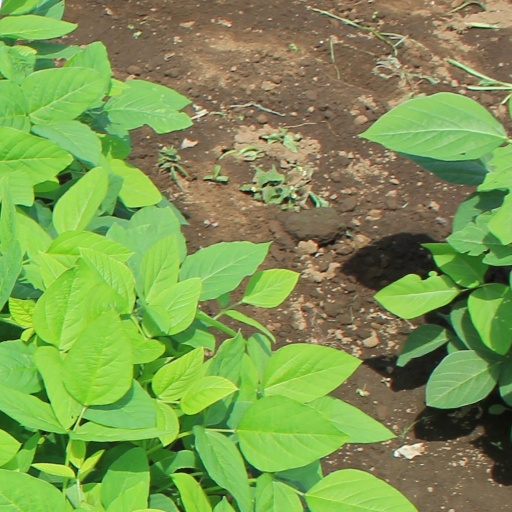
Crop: soybean